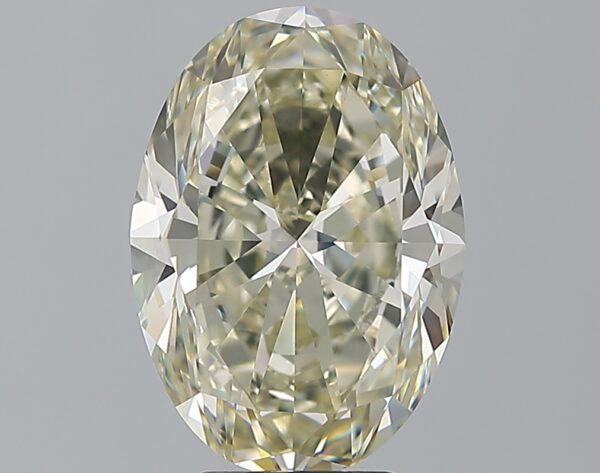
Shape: oval
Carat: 5
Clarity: VS2
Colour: M
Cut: EX
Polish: EX
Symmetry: EX
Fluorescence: F
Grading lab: GIA
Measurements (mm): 13.11 x 9.33 x 5.91